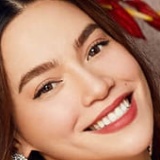
ca sĩ Hồ Ngọc Hà